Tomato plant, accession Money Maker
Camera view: bottom (45 deg); turntable rotation: 150 degrees
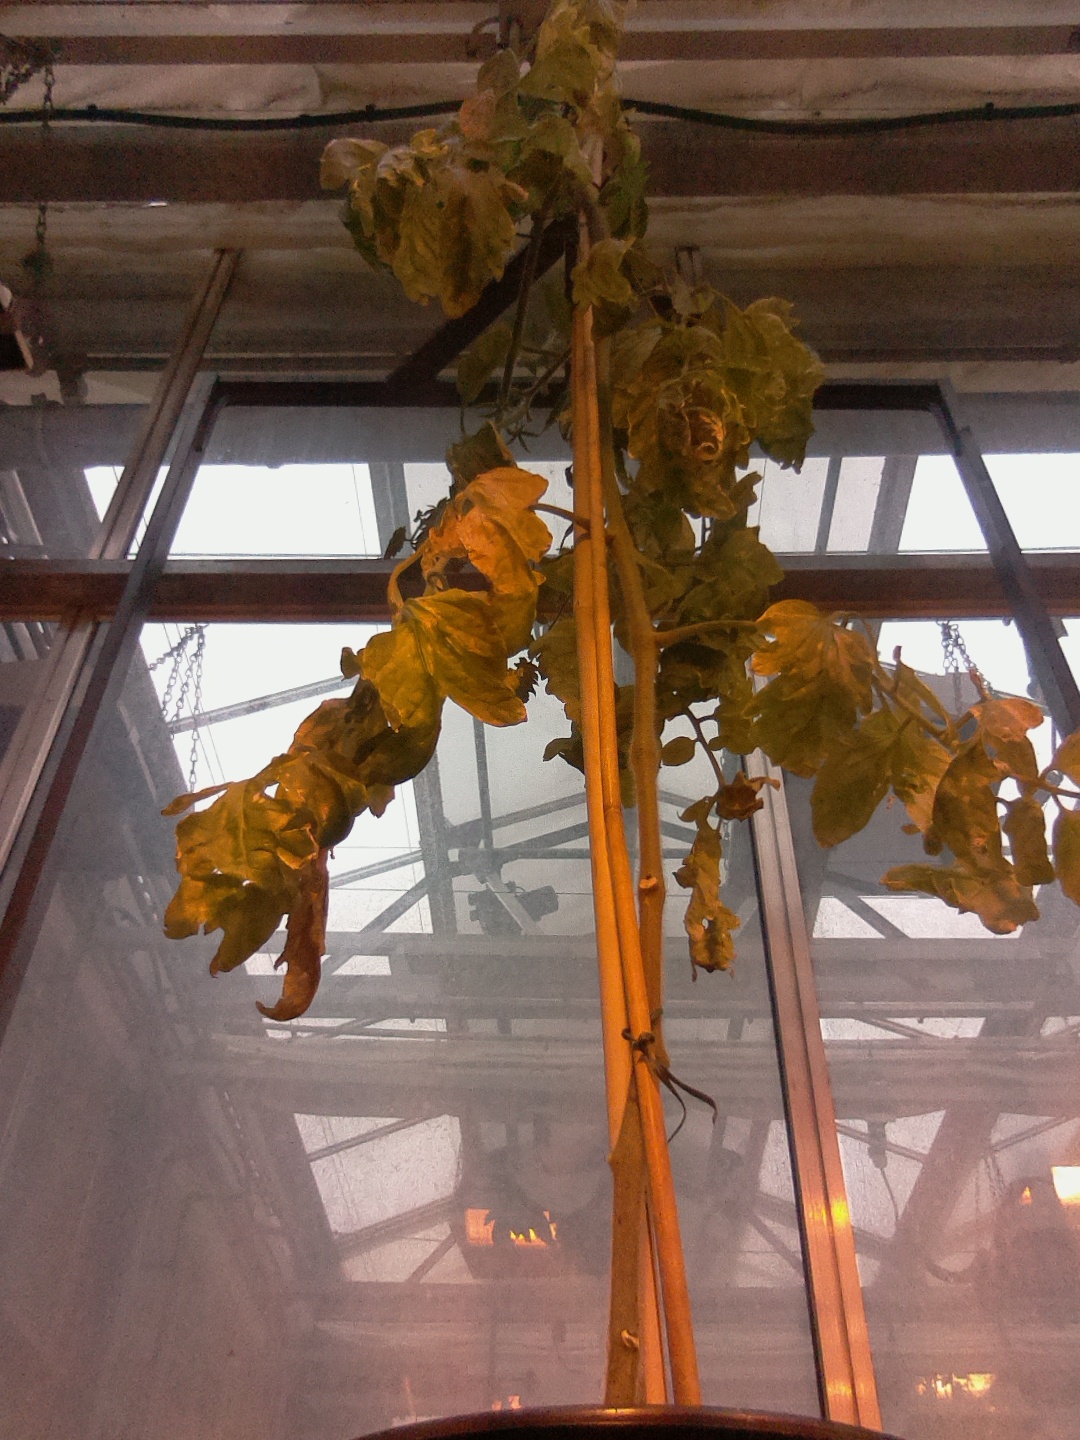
BBCH growth stage 79: 90% -100% of final fruit size